Sammy Sosa

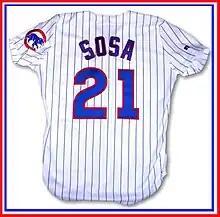
Sosa wore #21 with the Cubs in honor of his childhood idol Roberto Clemente.

Also in 1998, Sosa's 416 total bases were the most in a single season since Stan Musial's 429 in 1948. Sosa's performance in the month of June, during which Sosa belted 20 home runs, knocked in 47 runs, and posted an .842 slugging percentage, was one of the greatest offensive outbursts in major league history. Sosa won the National League Most Valuable Player Award for leading the Cubs into the playoffs in 1998, earning every first-place vote except for the two cast by St. Louis writers, who voted for McGwire. He and McGwire shared "Sports Illustrated" magazine's 1998 "Sportsman of the Year" award. Sosa was honored with a ticker-tape parade in his honor in New York City, and he was invited to be a guest at US President Bill Clinton's 1999 State of the Union Address. 1998 was also the first time the Cubs made the post-season since 1989. The Cubs qualified as the NL Wild Card team, but were swept by the Atlanta Braves in the NLDS. In the 1999 season, Sosa hit 63 home runs, again trailing Mark McGwire, who hit 65. In the 2000 season, Sosa led the league by hitting 50 home runs. He received the Babe Ruth Home Run Award for leading MLB in homers.